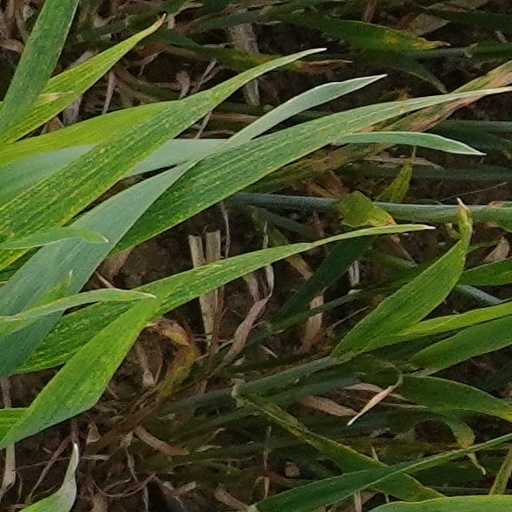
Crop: wheat